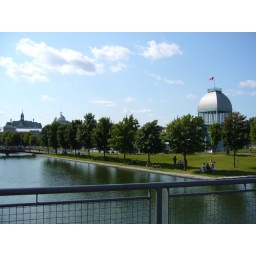
bridge and more beautiful grass and green by the water